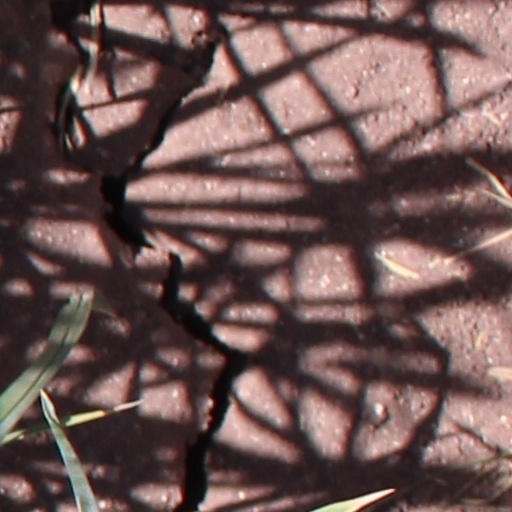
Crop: wheat